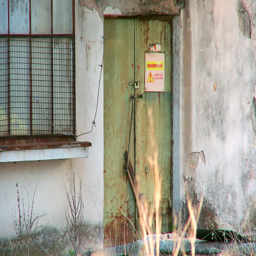
warning sign on a metal door at the entrance to the factory